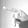
ASL letter: P